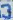
Number: 3